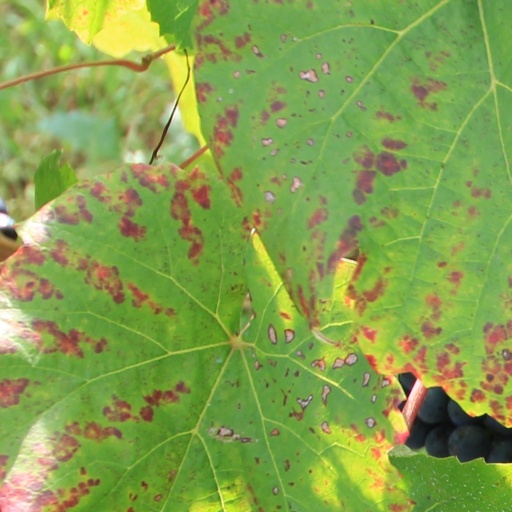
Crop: grape